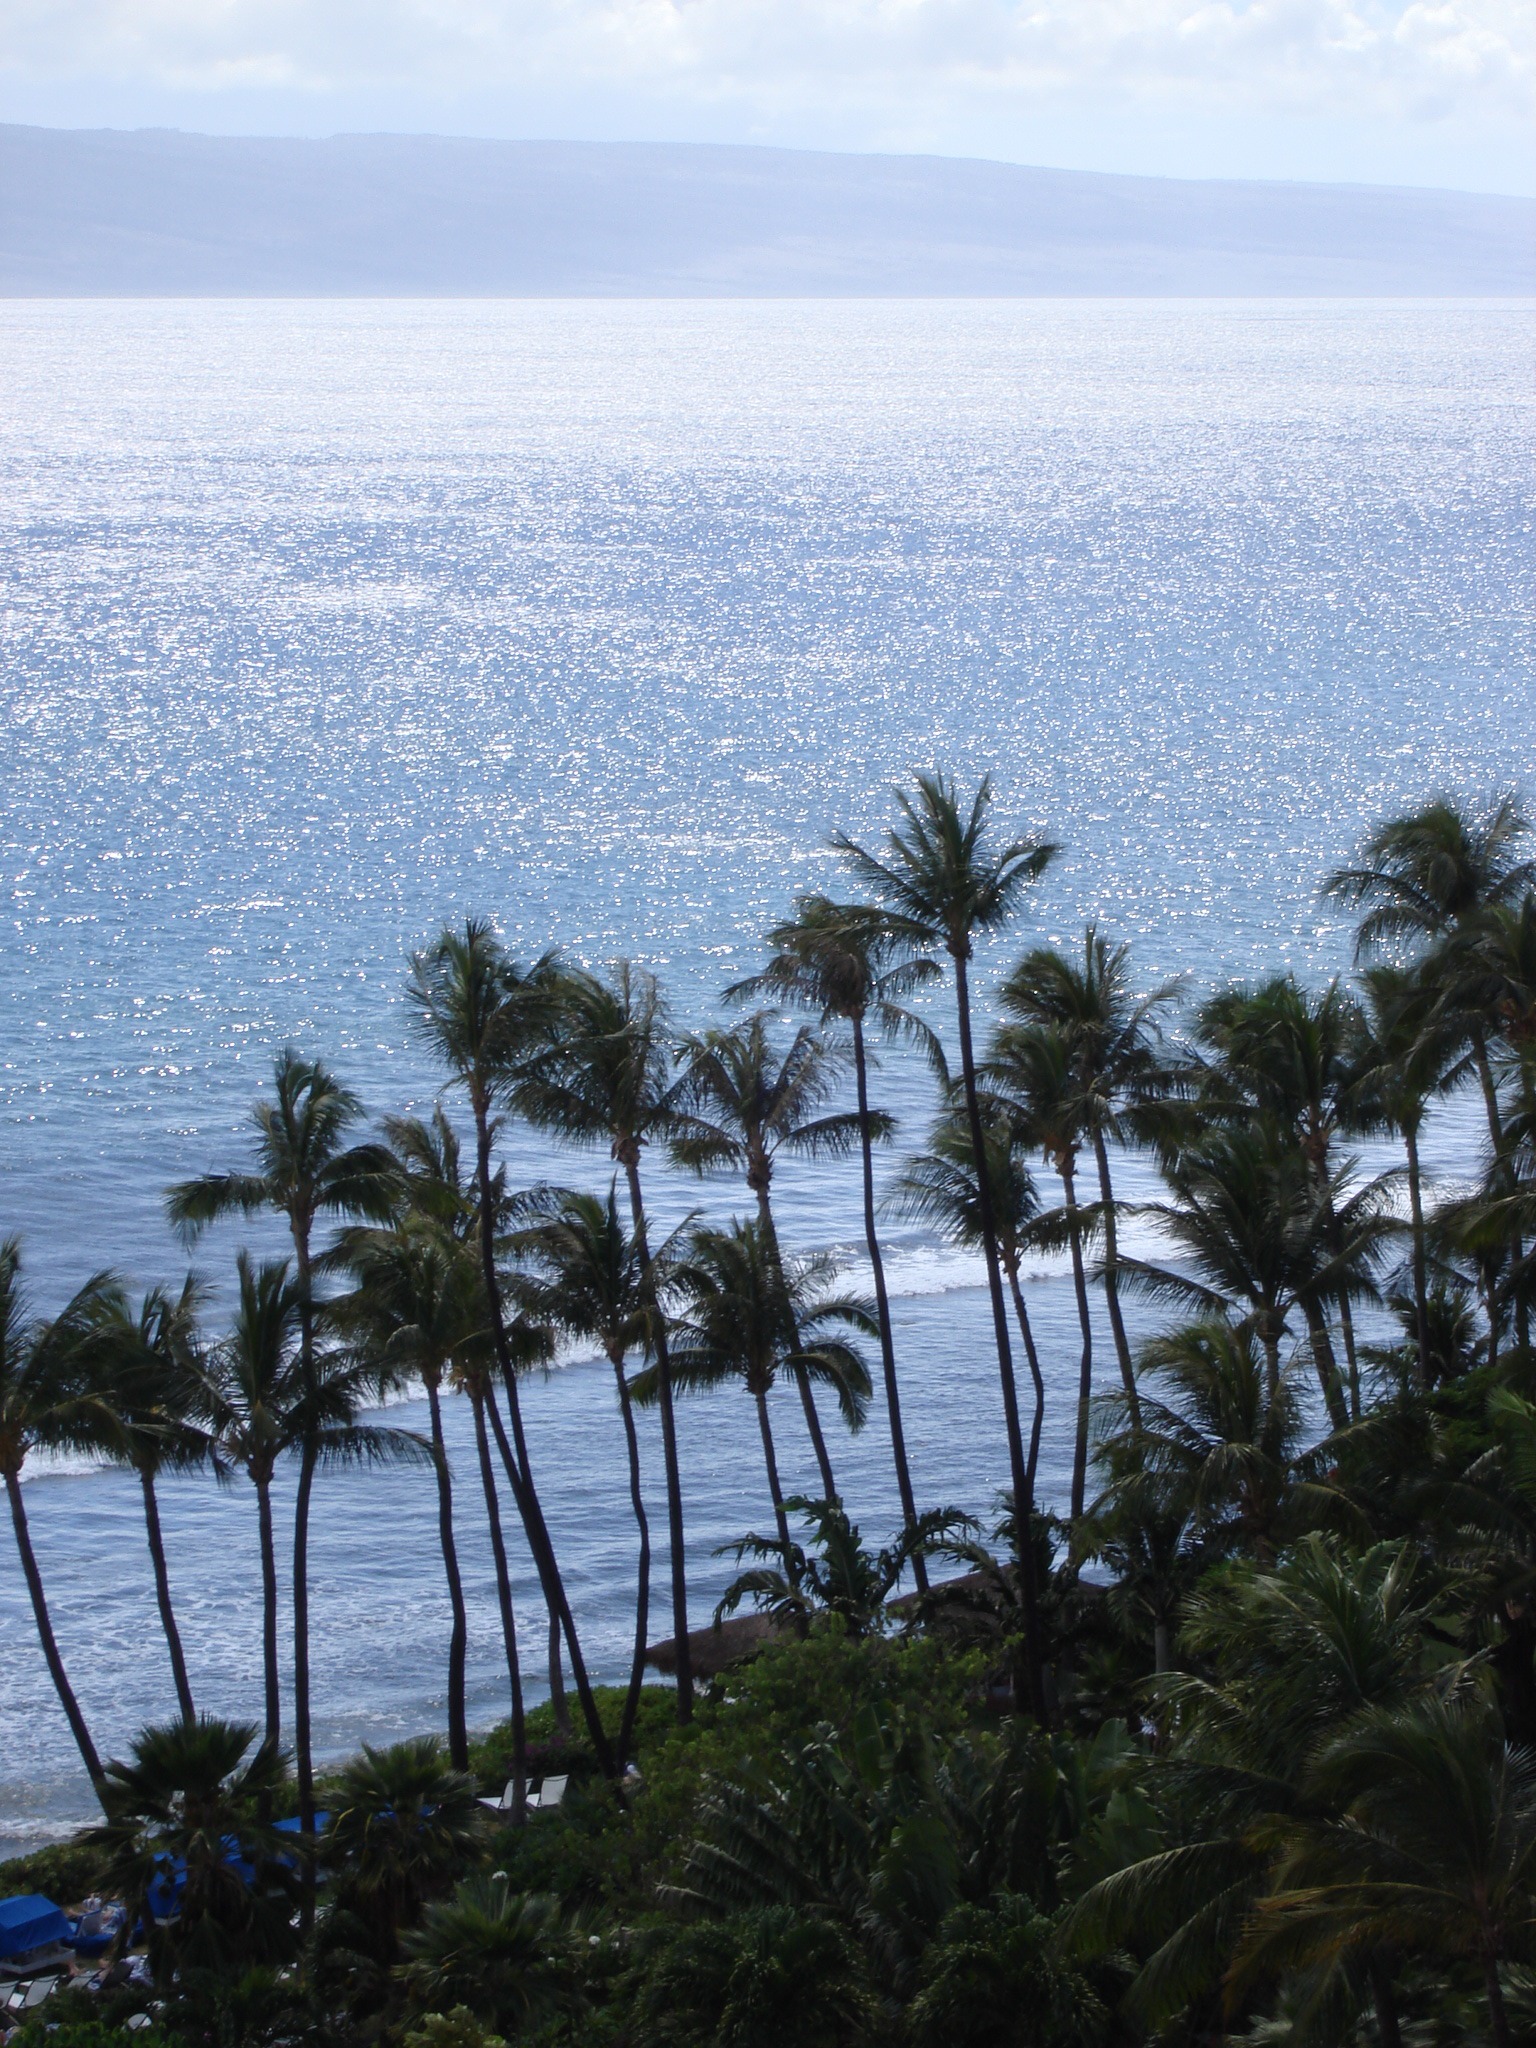
beach, sea, coast, tree, water, nature, ocean, horizon, shore, wind, palm, lagoon, bay, island, hawaii, body of water, palm trees, tropics, cape, sand beach, beautiful beach, arecales